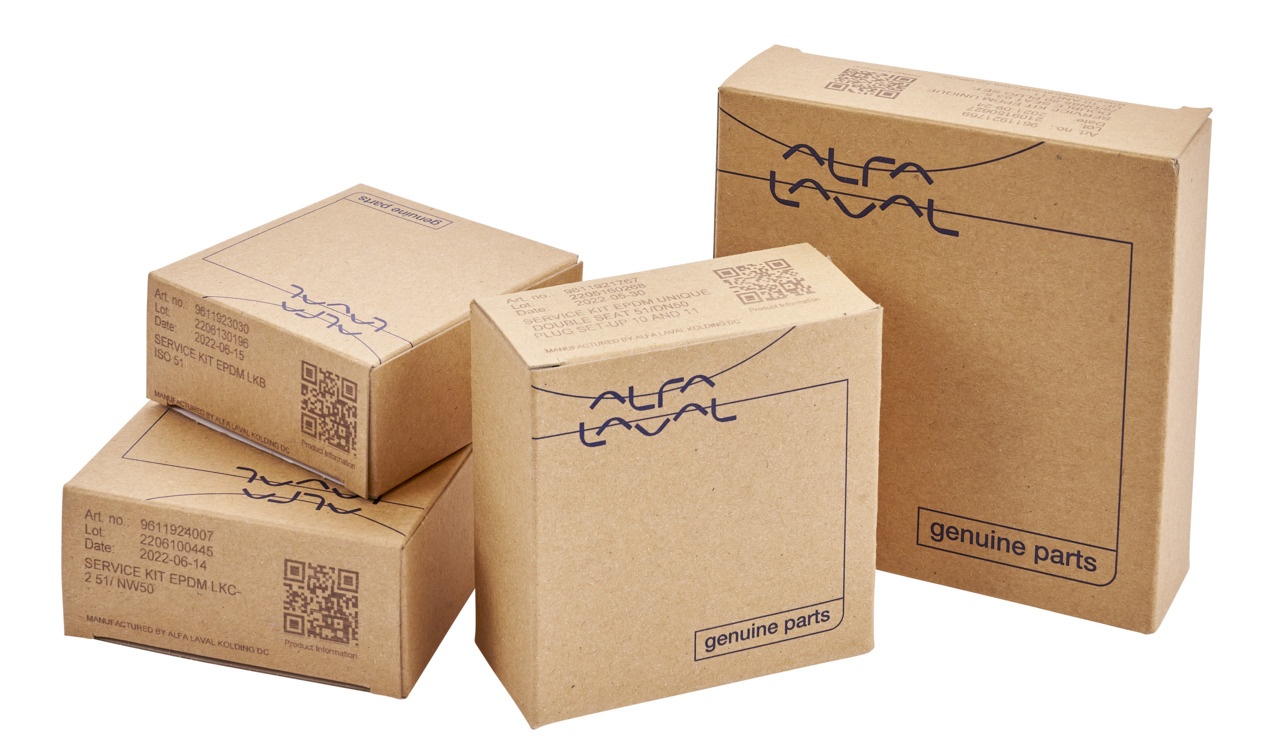
SERVICE KIT EPDM ARC-SB C/O - 63.5/NW65
Brand: Alfa Laval
Category: Hardware > Plumbing > Plumbing Repair Kits